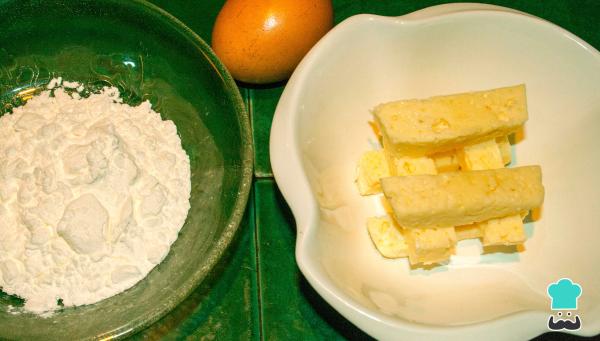
Prepara tu mesa de trabajo con todos los ingredientes y utensilios necesarios para realizar los tequeños de plátano. Dispón en recipientes las medidas necesarias de todos los productos y corta el queso en pequeños rectángulos delgados.